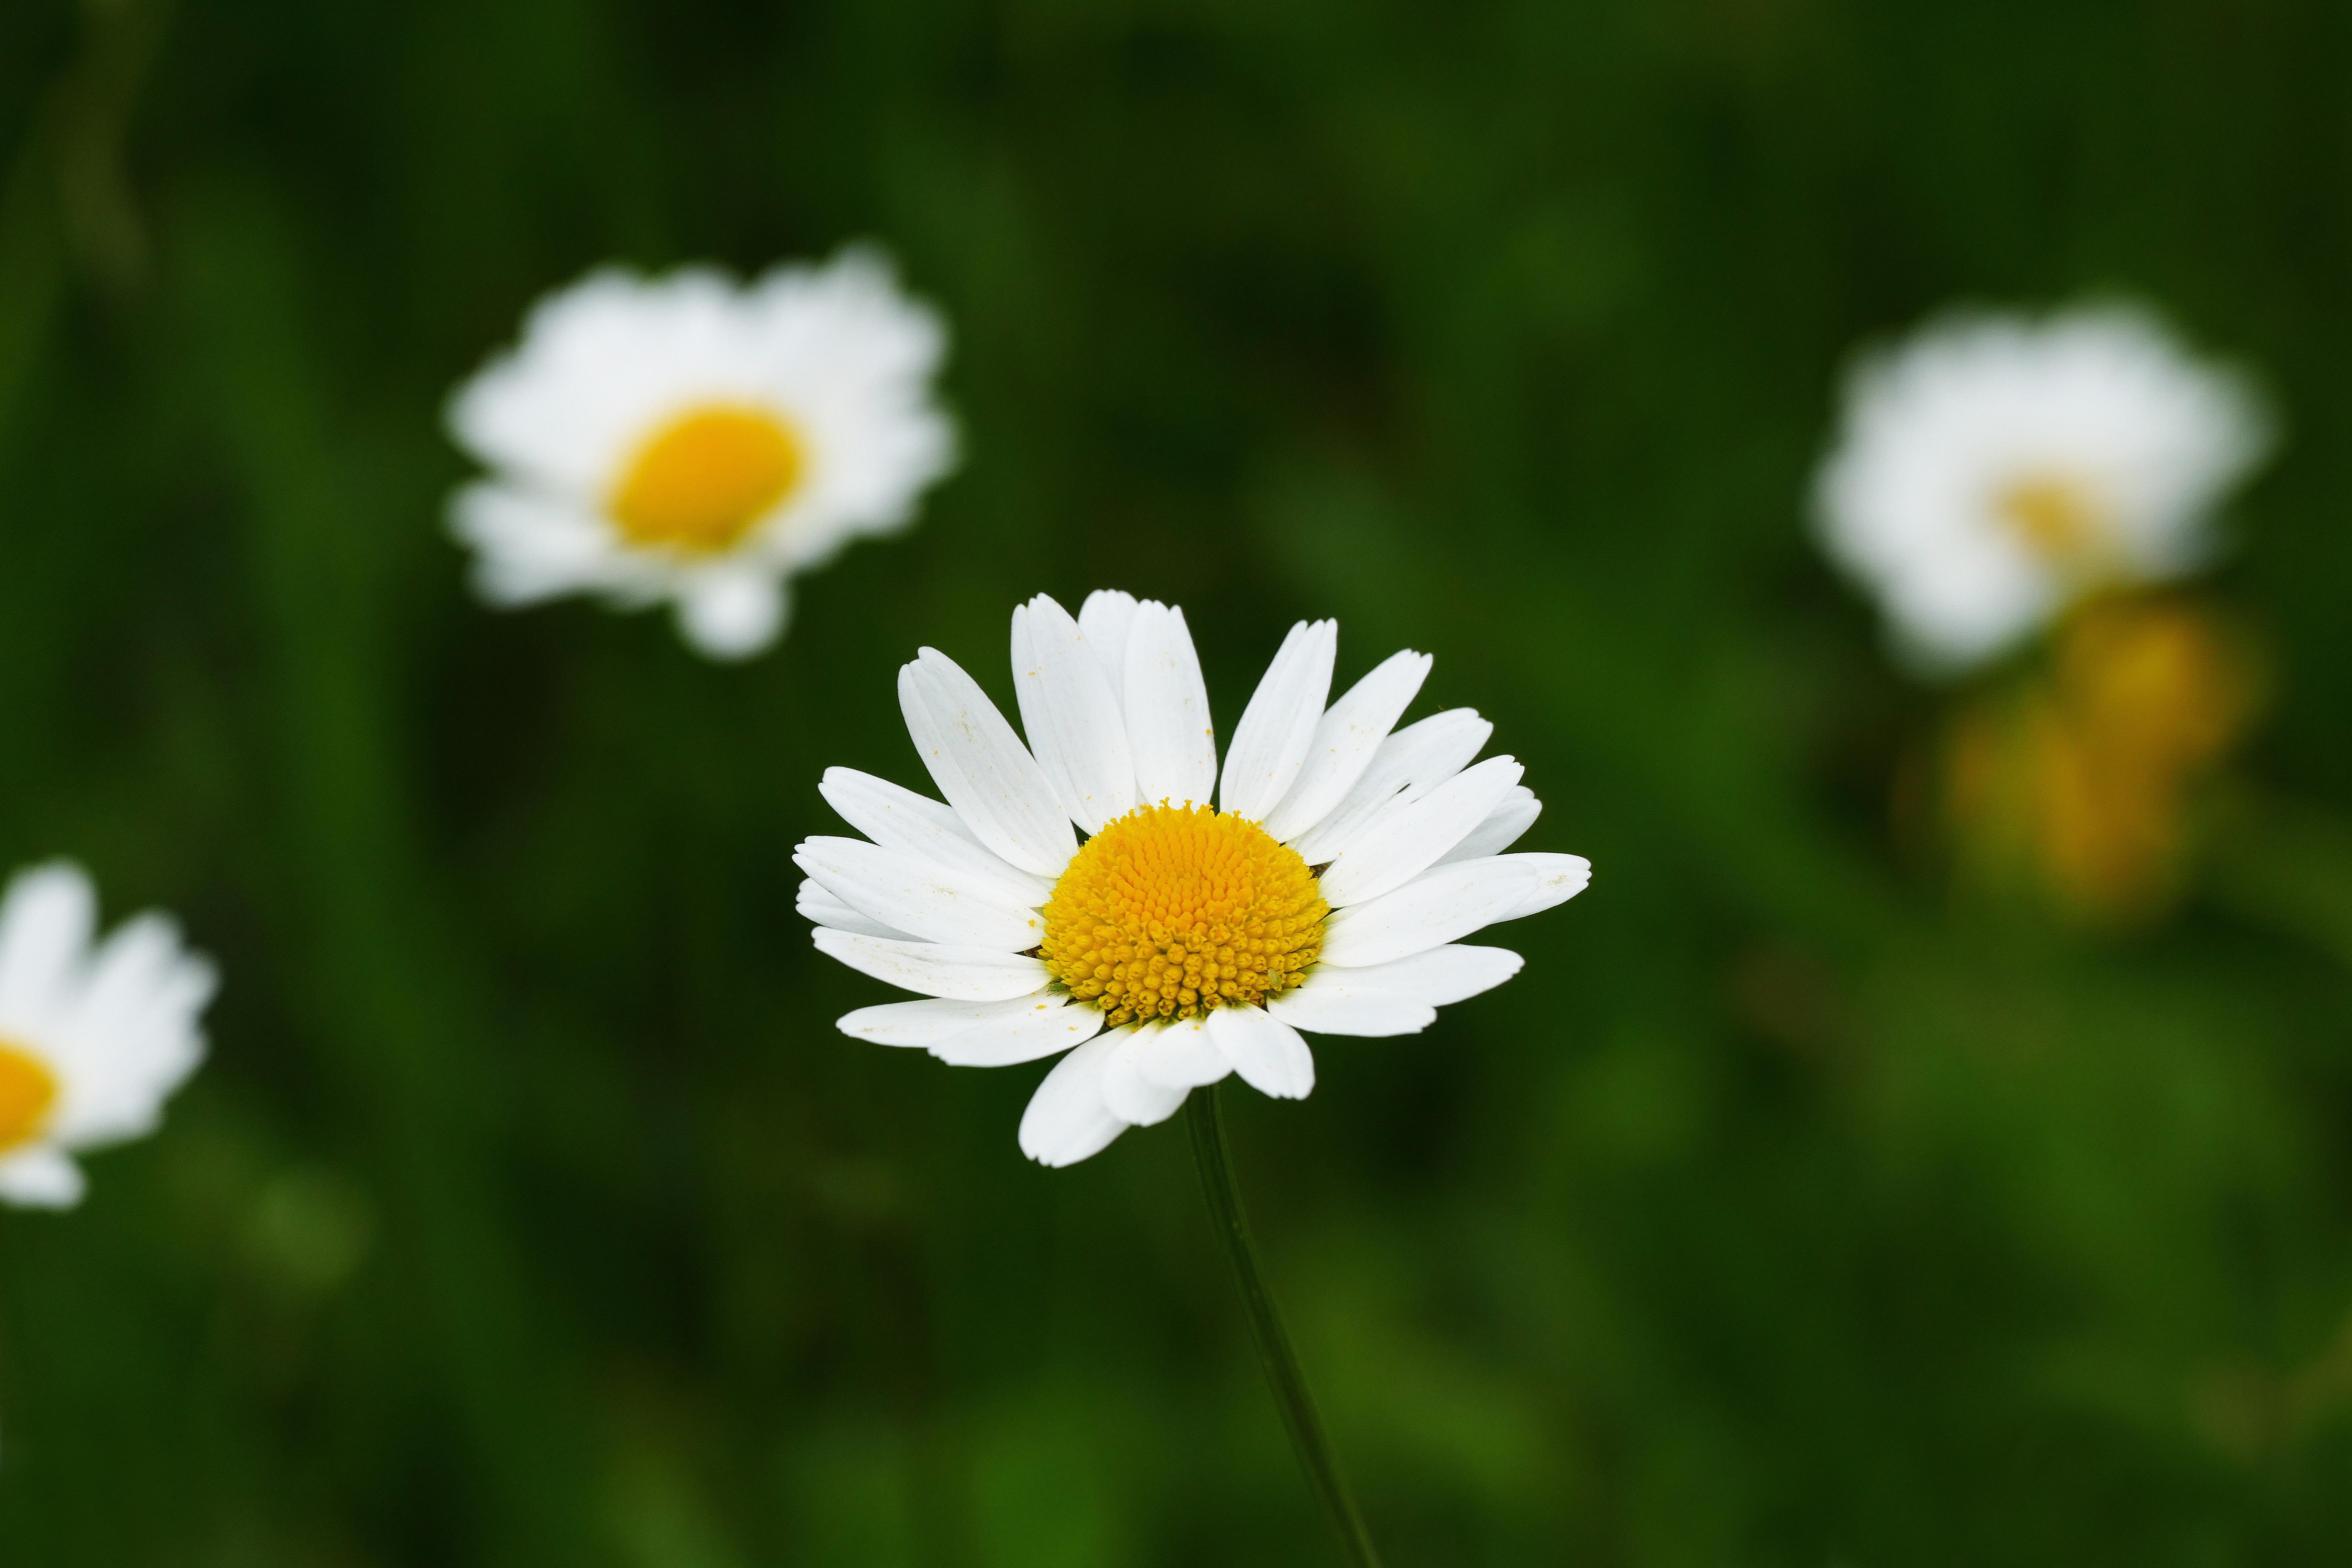
nature, grass, plant, field, meadow, prairie, flower, petal, daisy, green, botany, flora, wildflower, close up, asteraceae, marguerite, macro photography, flowering plant, yellow white, daisy family, herbaceous plant, leucanthemum vulgare, oxeye daisy, the asteraceae family, plant stem, land plant, chamaemelum nobile, marguerite daisy, garden cosmos